Answer in natural language. Consider the 3D positions of the objects in the scene and not just the 2D positions in the image. Is the centerpoint of  Window at a higher height than twotiered metal cart? Choose between the following options: no or yes
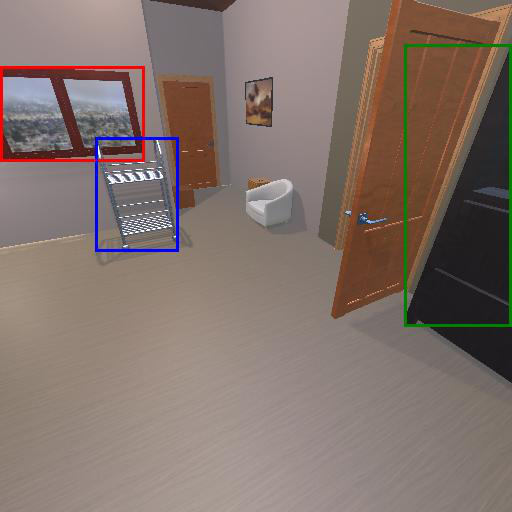
<answer>yes</answer>